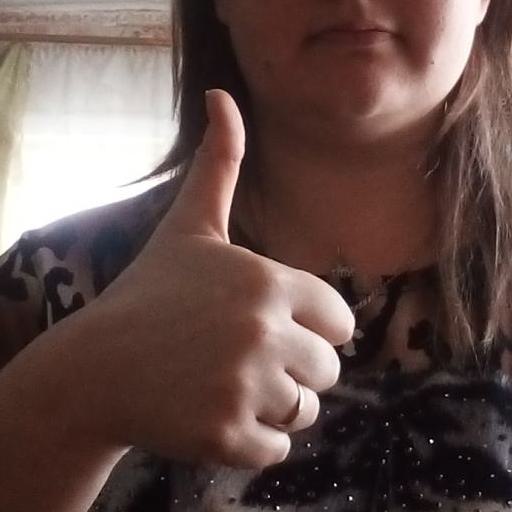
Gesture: like